Hypogymnia

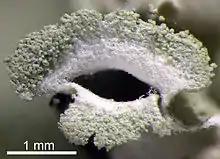
Soralia at the lobe tip of "H. physodes"; here the tip curls up and back

Rhizines are root-like attachment organs on the lower surface of a lichen thallus, made of elongated strands of hyphae; a shorter version of this attachment organ is called a "hapter". Although many recent lichen floras and manuals describe "Hypogymnia" as lacking rhizines, a 2015 study challenges the universality of this assertion. In the study, researchers studied a large number of "Hypogymnia" collections, representing 72 species as well as 64 type specimens. They found that rhizines and hapters were occasionally present on the lower surface of 35 species. Two types of attachment organs are found: slender rhizines with fine and tapering tips (found in "H. krogiae" and "H. subfarinacea"), and the more common hapters, which are thick with broken tips. Both types are dark brown to black and usually the same colour as the lower surface. In all cases where these attachment organs are found, however, they are few in number and are sparsely distributed on the lower thallus surface.